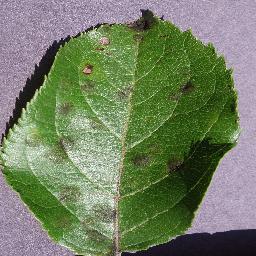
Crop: apple
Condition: scab